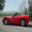
Label: automobile